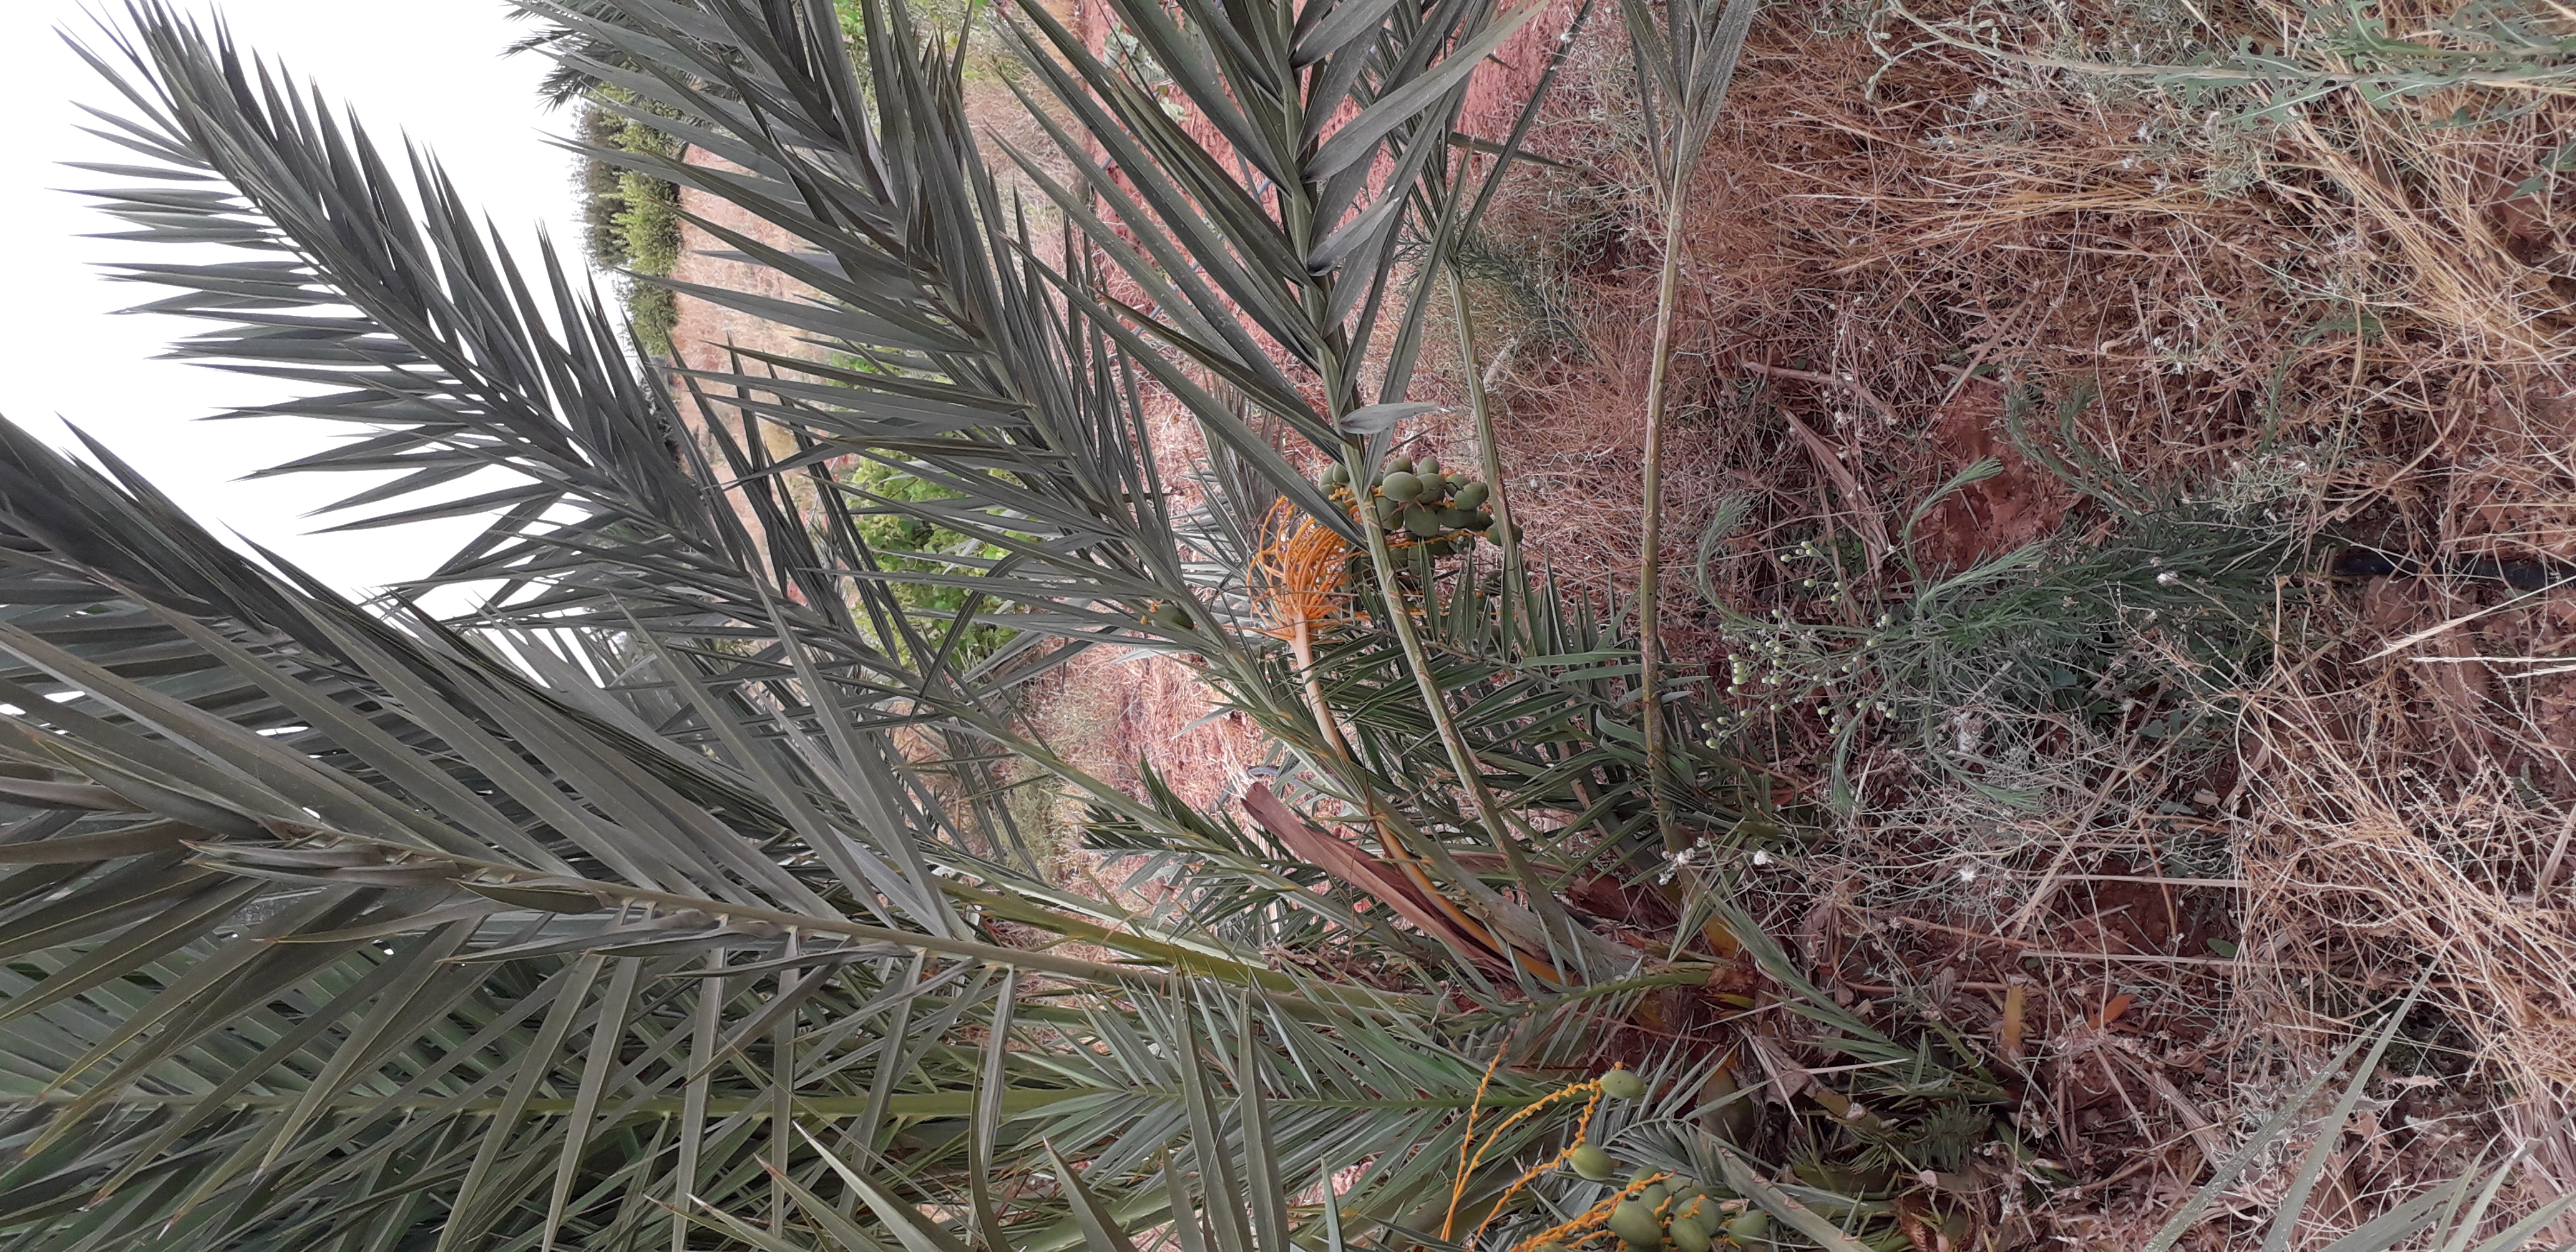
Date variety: Boumajhoul